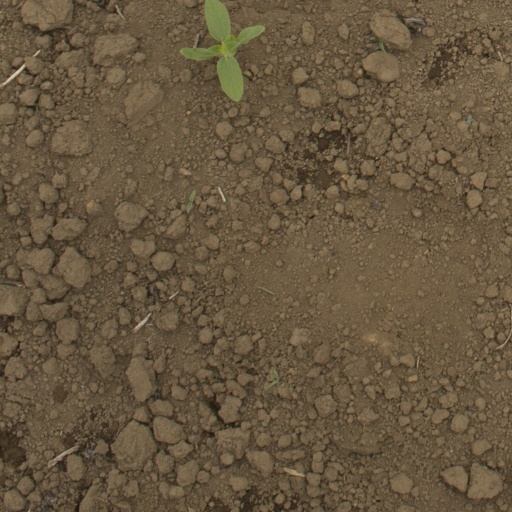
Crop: Jerusalem artichoke